Xi'an H-6

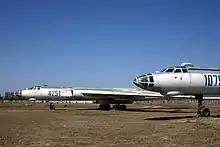
Xi'an H-6 bombers at the Chinese Aviation Museum in Beijing (2008)

A H-6K fitted with a refuelling probe may have first flown in December 2016. Besides extending range, a possible mission for the variant may be to launch satellites or ballistic missiles.